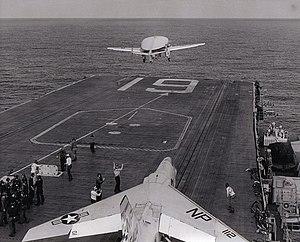
Le Grumman E-1 Tracer est un avion de veille radar, ce que les anglo-saxons appellent un AWACS, conçu et réalisé par Grumman pour les besoins de l'US Navy. Il est considéré comme le premier avion de ce type spécialement conçu pour cette mission.